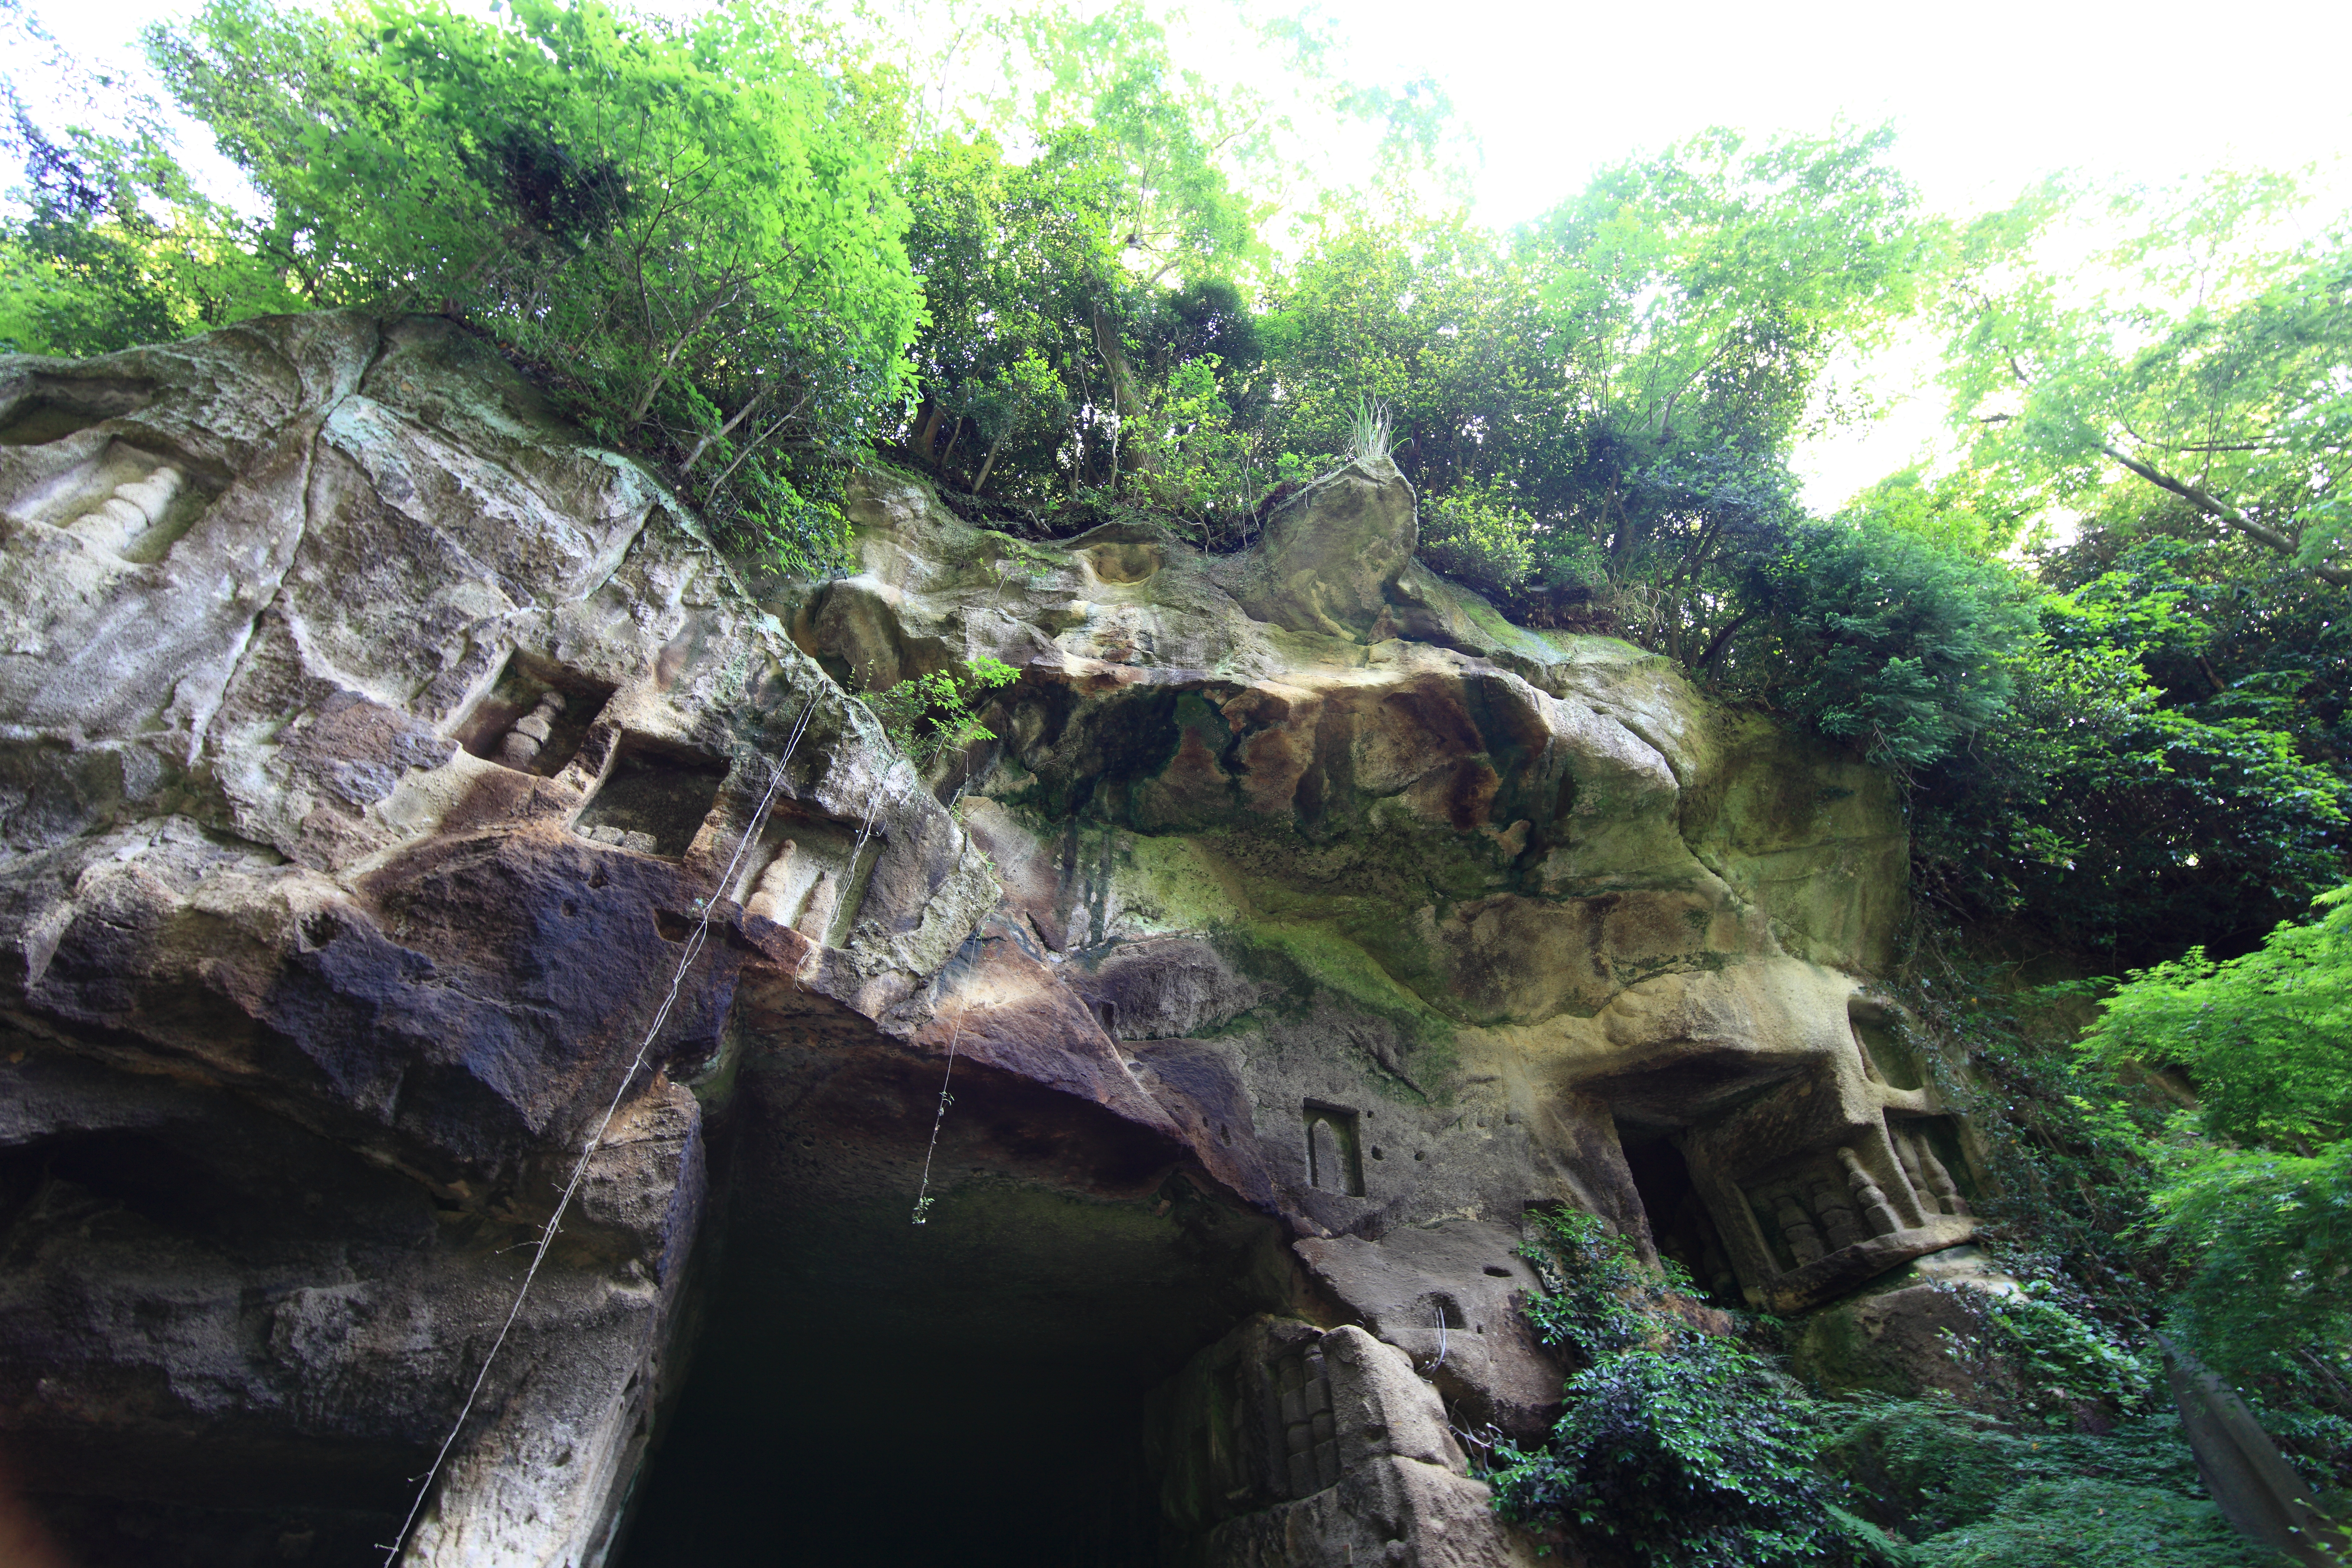
rock, waterfall, formation, cliff, stream, cave, high, jungle, terrain, rainforest, 5d, hires, markii, water feature, hi, res, resolution, canonef14mmf28liiusm, geological phenomenon